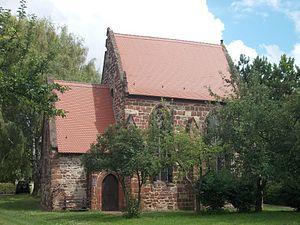
L'abbaye de Sittichenbach est une ancienne abbaye cistercienne à Sittichenbach, un quartier d'Eisleben, dans le Land de Saxe-Anhalt, dans le diocèse de Magdebourg.
Cet article liste les abbayes cisterciennes actives ou ayant existé sur le territoire allemand actuel. Il s'agit des abbayes de religieux appartenant à l'ordre cistercien.